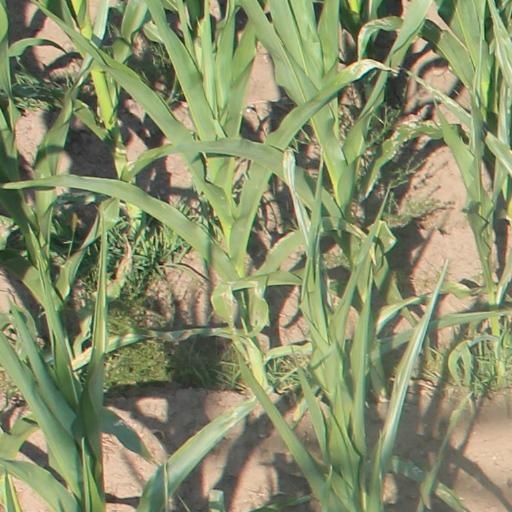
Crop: maize; corn